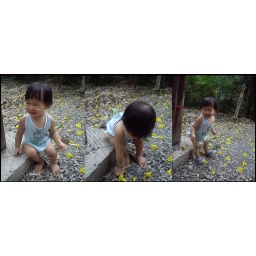
yellow flowers in March